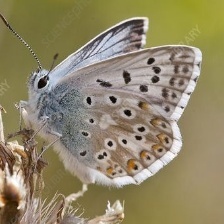
Species: CHALK HILL BLUE
Butterfly family (ImageNet category): lycaenid_butterfly